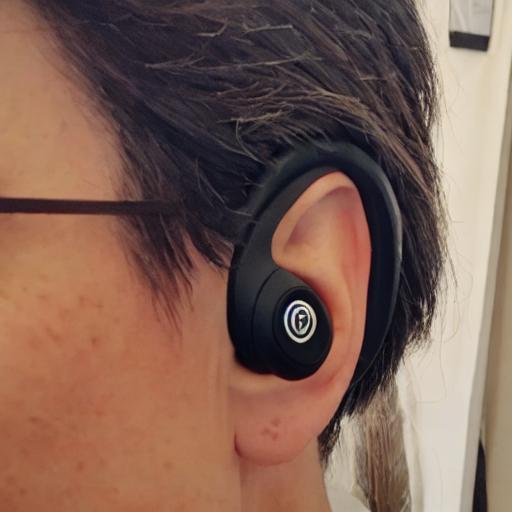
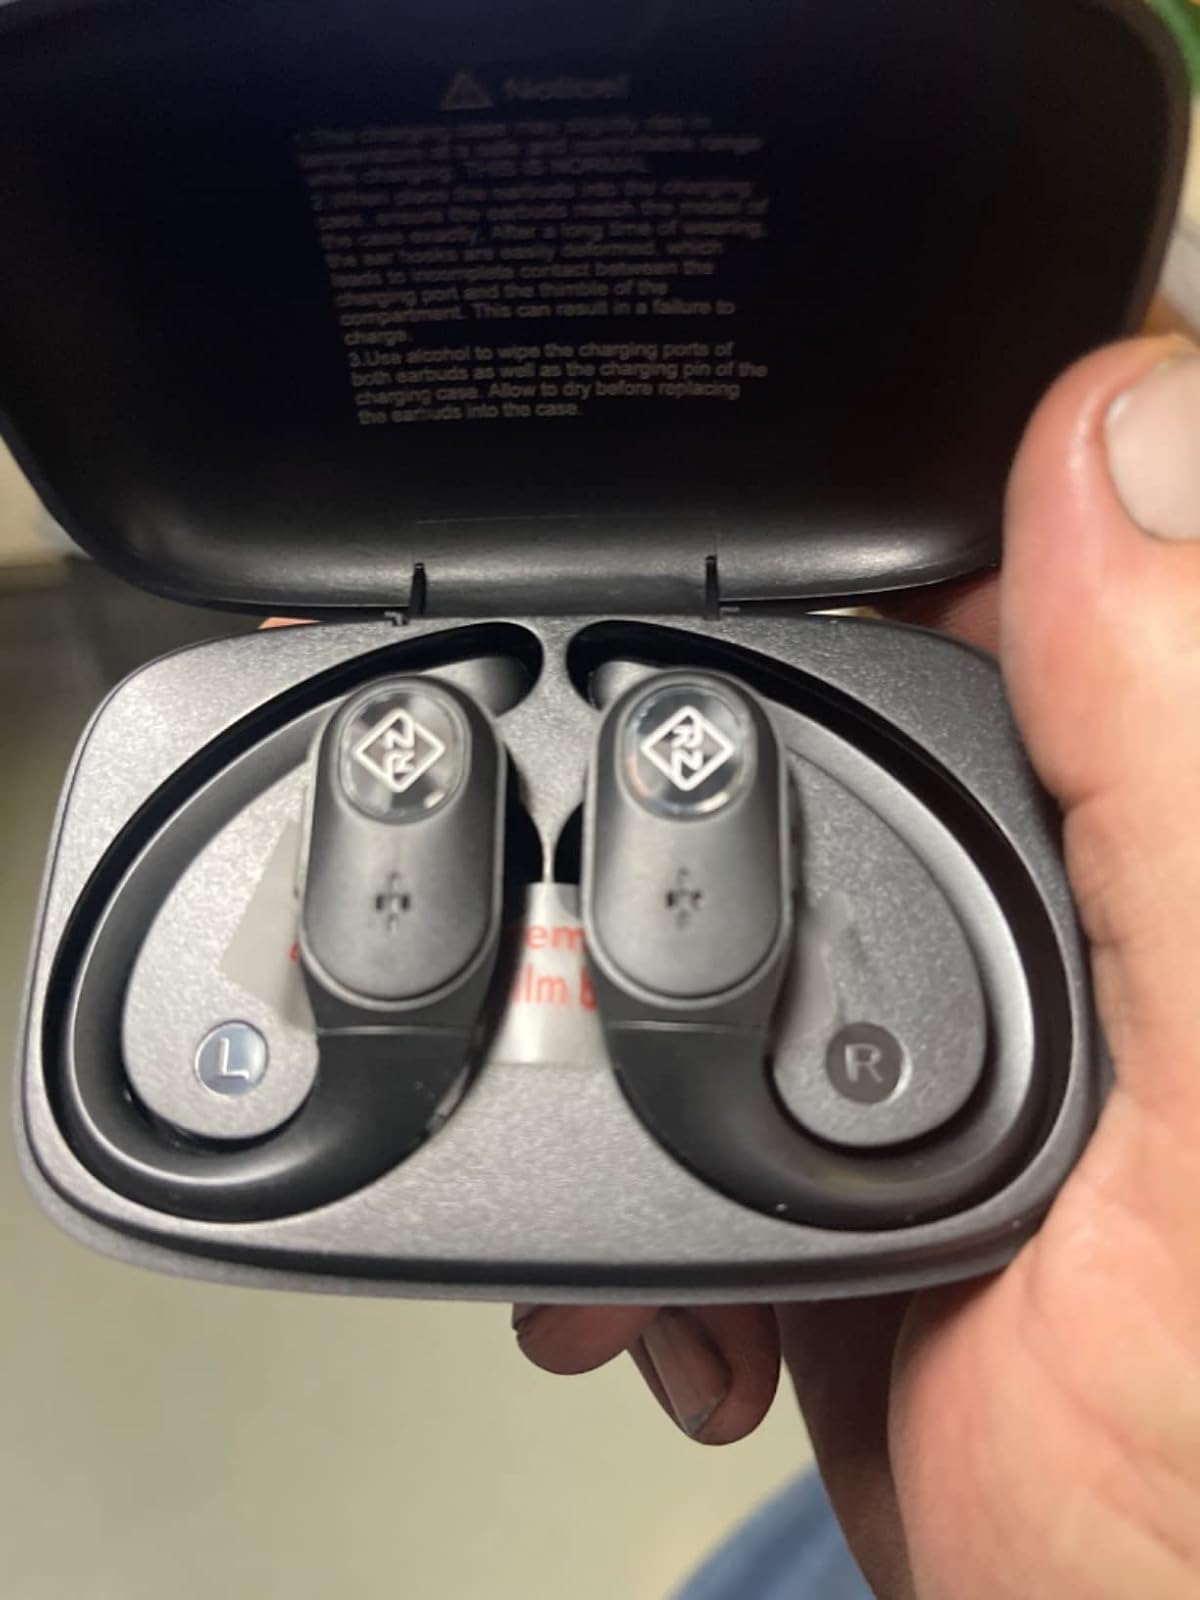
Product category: earbuds
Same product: no